Tsurukawa Station

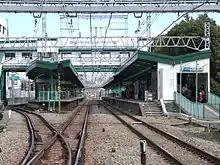
View of the platforms from the west end of the station, March 2008

The station has one side platform and one island platform, serving a total of three tracks, with the platforms connected by a footbridge.